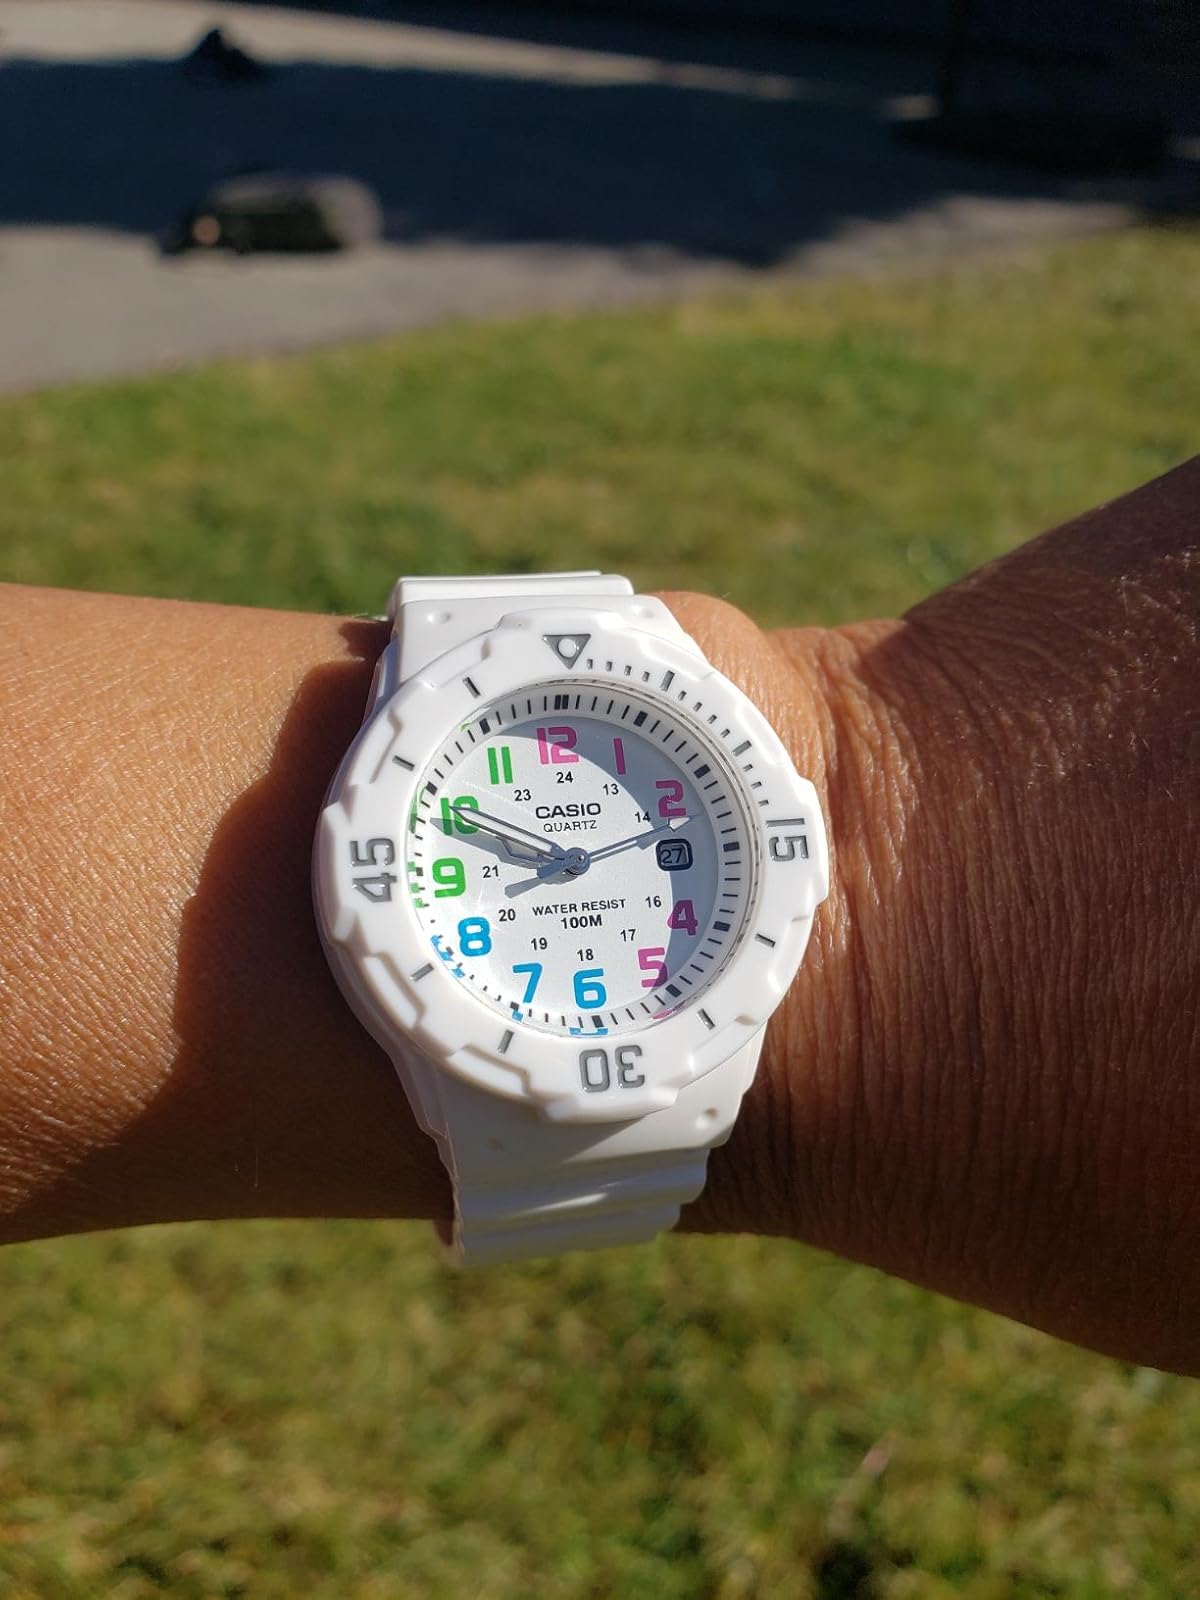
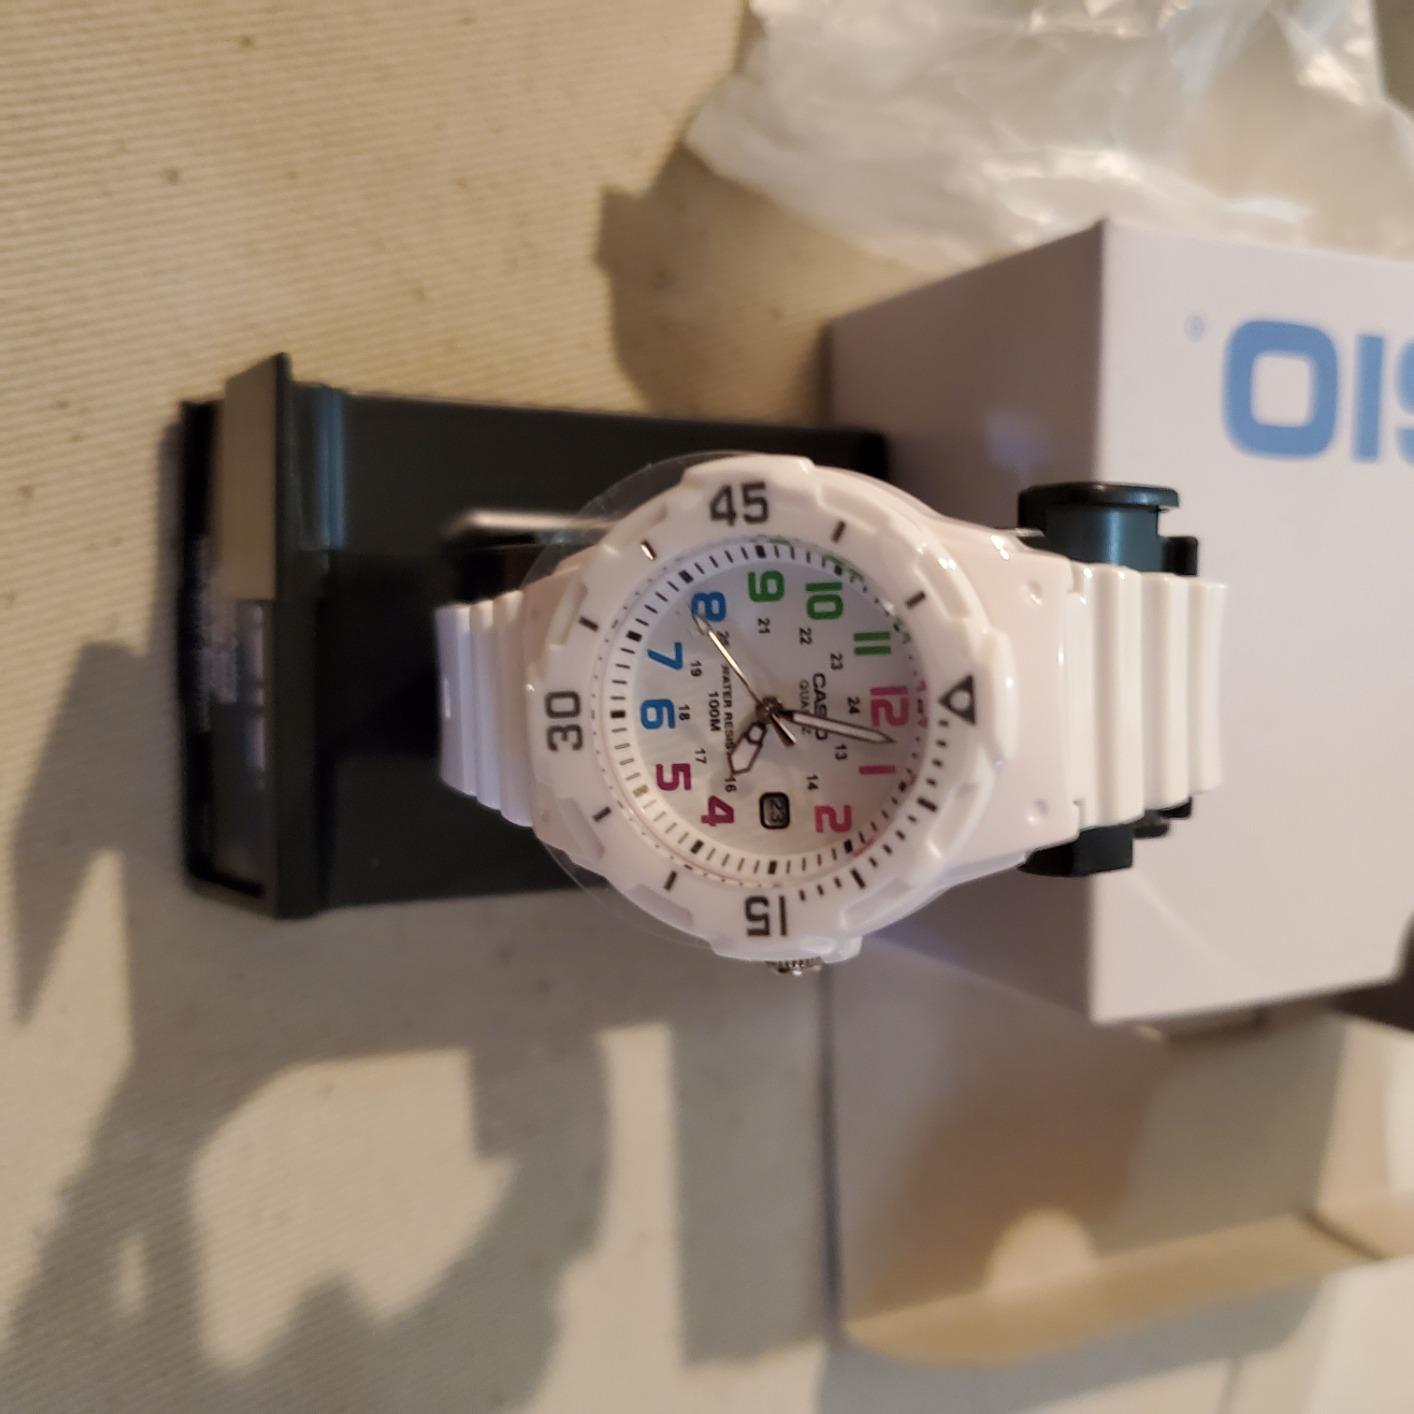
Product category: accessories_watch
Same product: yes